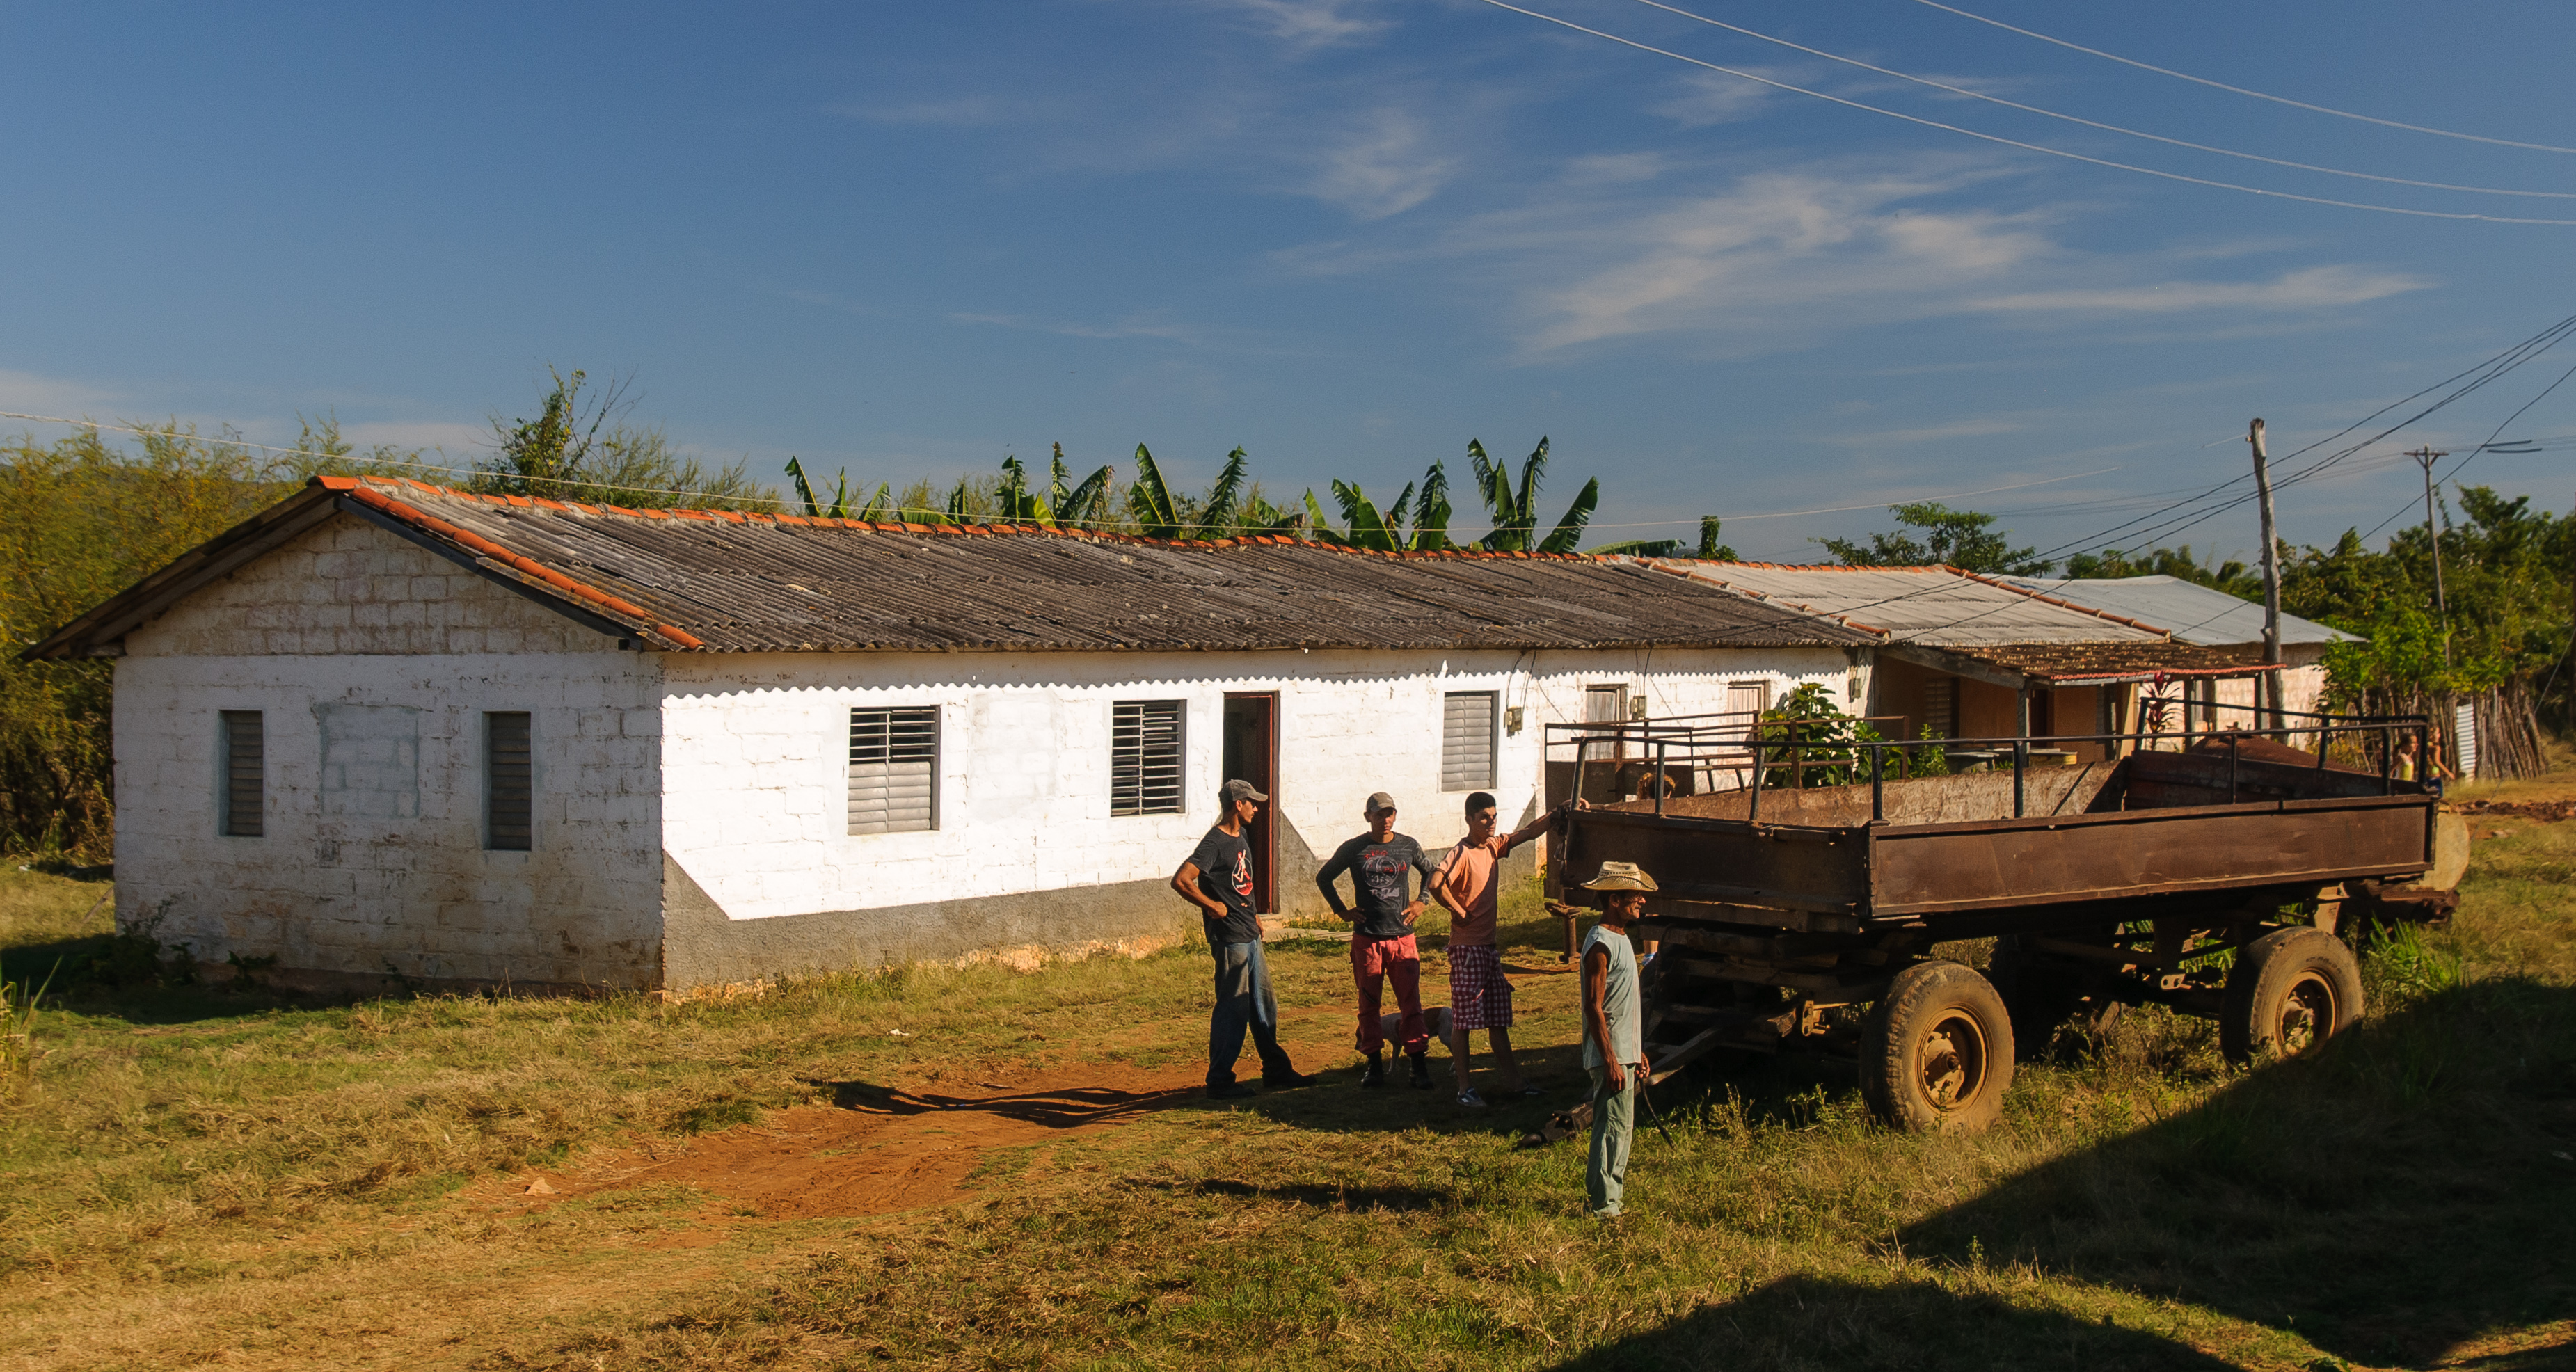
farm, house, building, barn, home, hut, village, shack, cottage, ranch, cuba, farmhouse, log cabin, d300, rural area